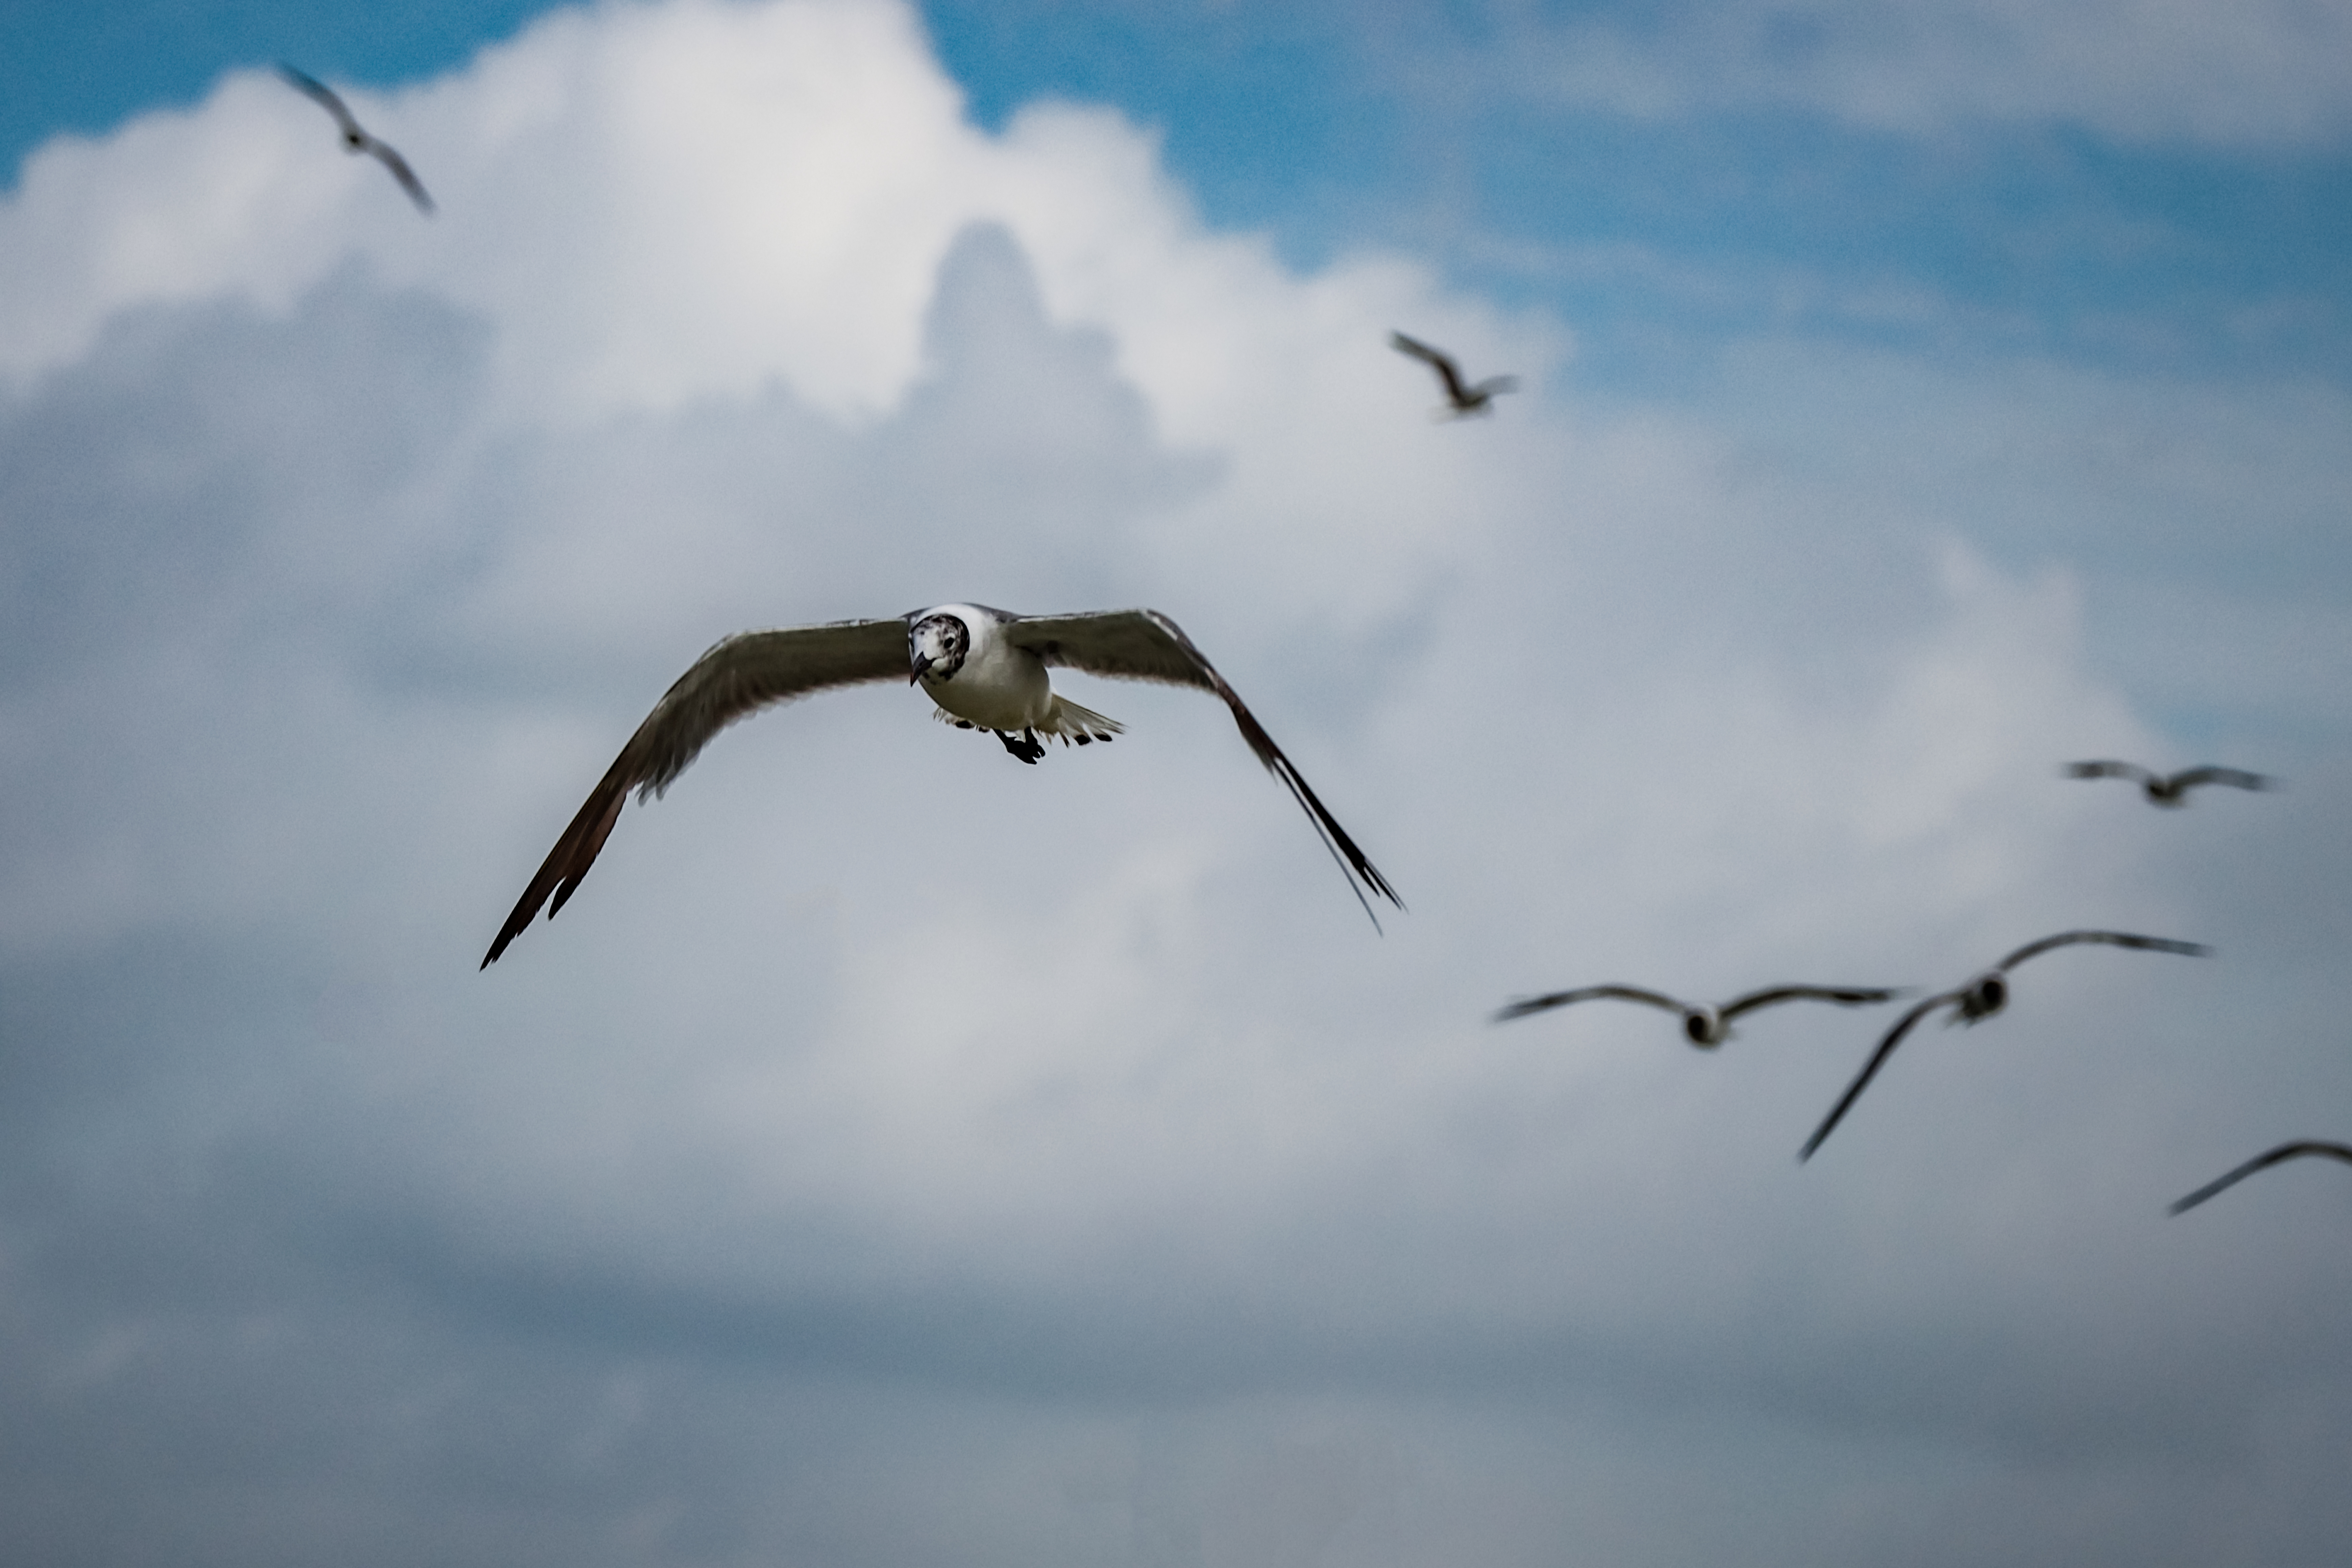
birds, seagulls, clouds, sky, outdoors, nature, bird, cloud, beak, animal migration, bird migration, wing, water bird, gull, seabird, flock, charadriiformes, lari, flight, wildlife, feather, tail